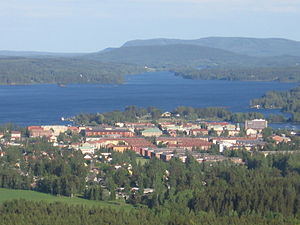
Bollnäs kommun
Udsigt over Bollnäs og søen Varpen
Bollnäs kommune ligger i landskapet Hälsingland i det svenske län Gävleborgs län. Kommunens administrationscenter ligger i byen Bollnäs, der ligger midt i kommunen ved nordenden af søen Varpen. Søen og kommunen gennemløbes af floden Ljusnan.